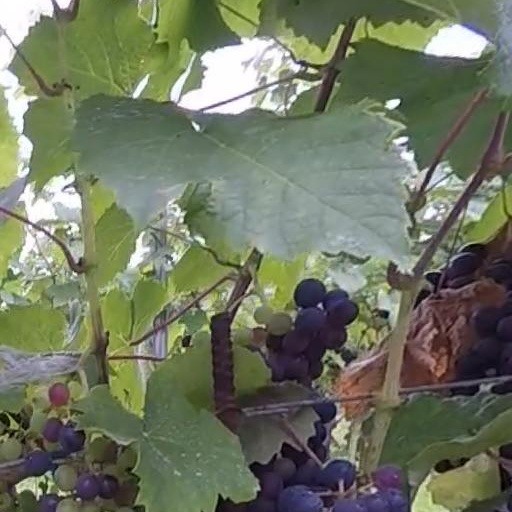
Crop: grape